Nessaea obrinus

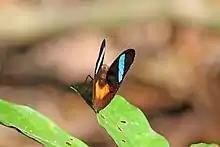
"N. o. faventia", Brazil

Nessaea obrinus, the obrina olivewing, is a species of butterfly of the family Nymphalidae. It is found from Colombia and the Guianas to the mouth of the Amazon and south to central Bolivia and Mato Grosso in Brazil, extending to northern Argentina.